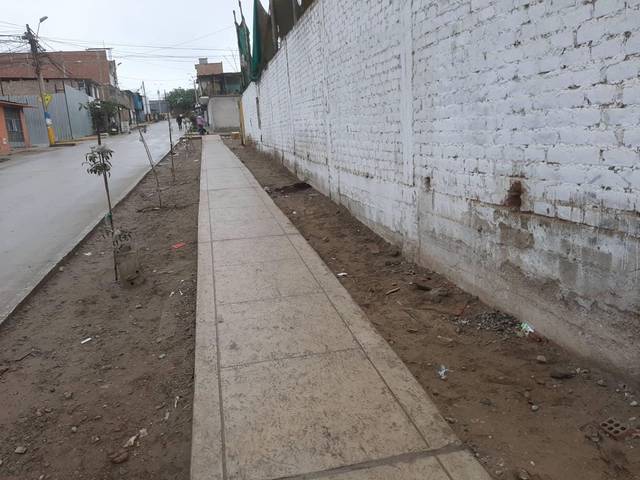
Region: Peru
Coordinates: -12.241, -76.929